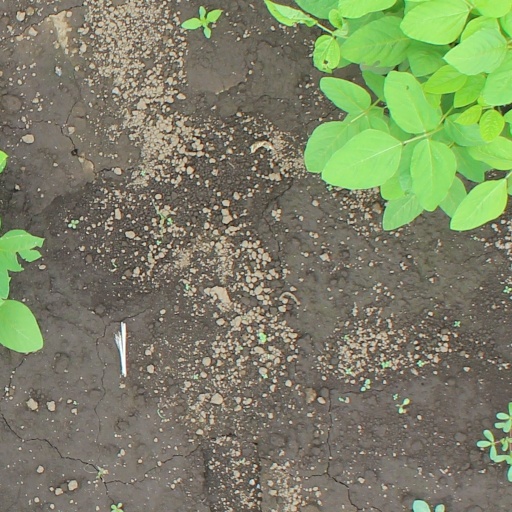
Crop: soybean